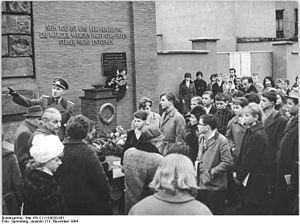
Reinhold Huhn, né le 8 mars 1942 à Braniewo en Prusse-Orientale et assassiné le 18 juin 1962 à Berlin-Est auprès du Mur de Berlin, est un policier est-allemand. Il est sans doute le mieux connu des six gardes frontaliers est-allemands tués par des personnes passant le Mur vers l'Ouest entre 1962 et 1980.